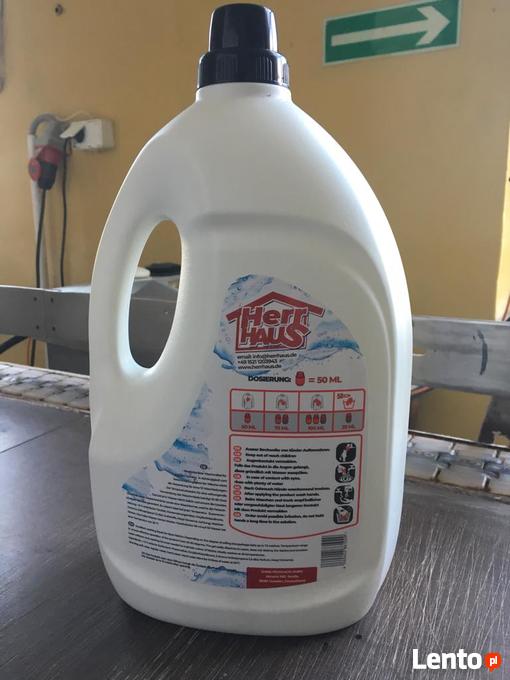
Waste category: plastic